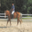
Label: horse